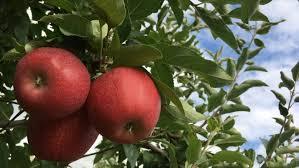
Label: apples